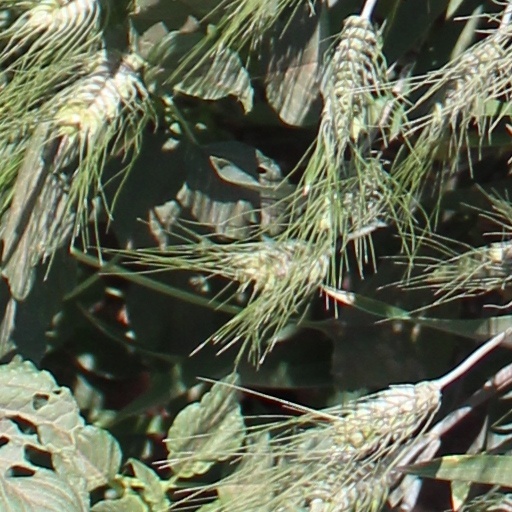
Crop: wheat